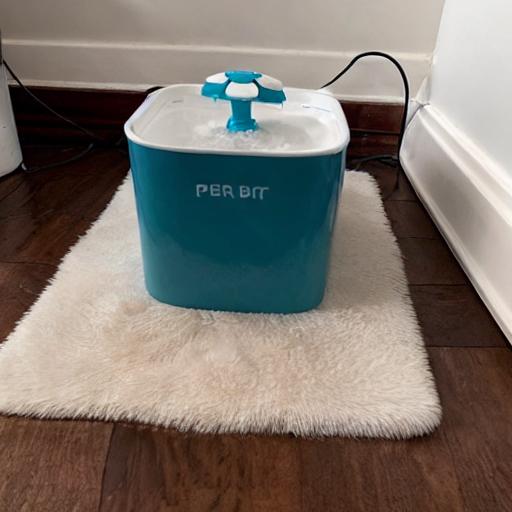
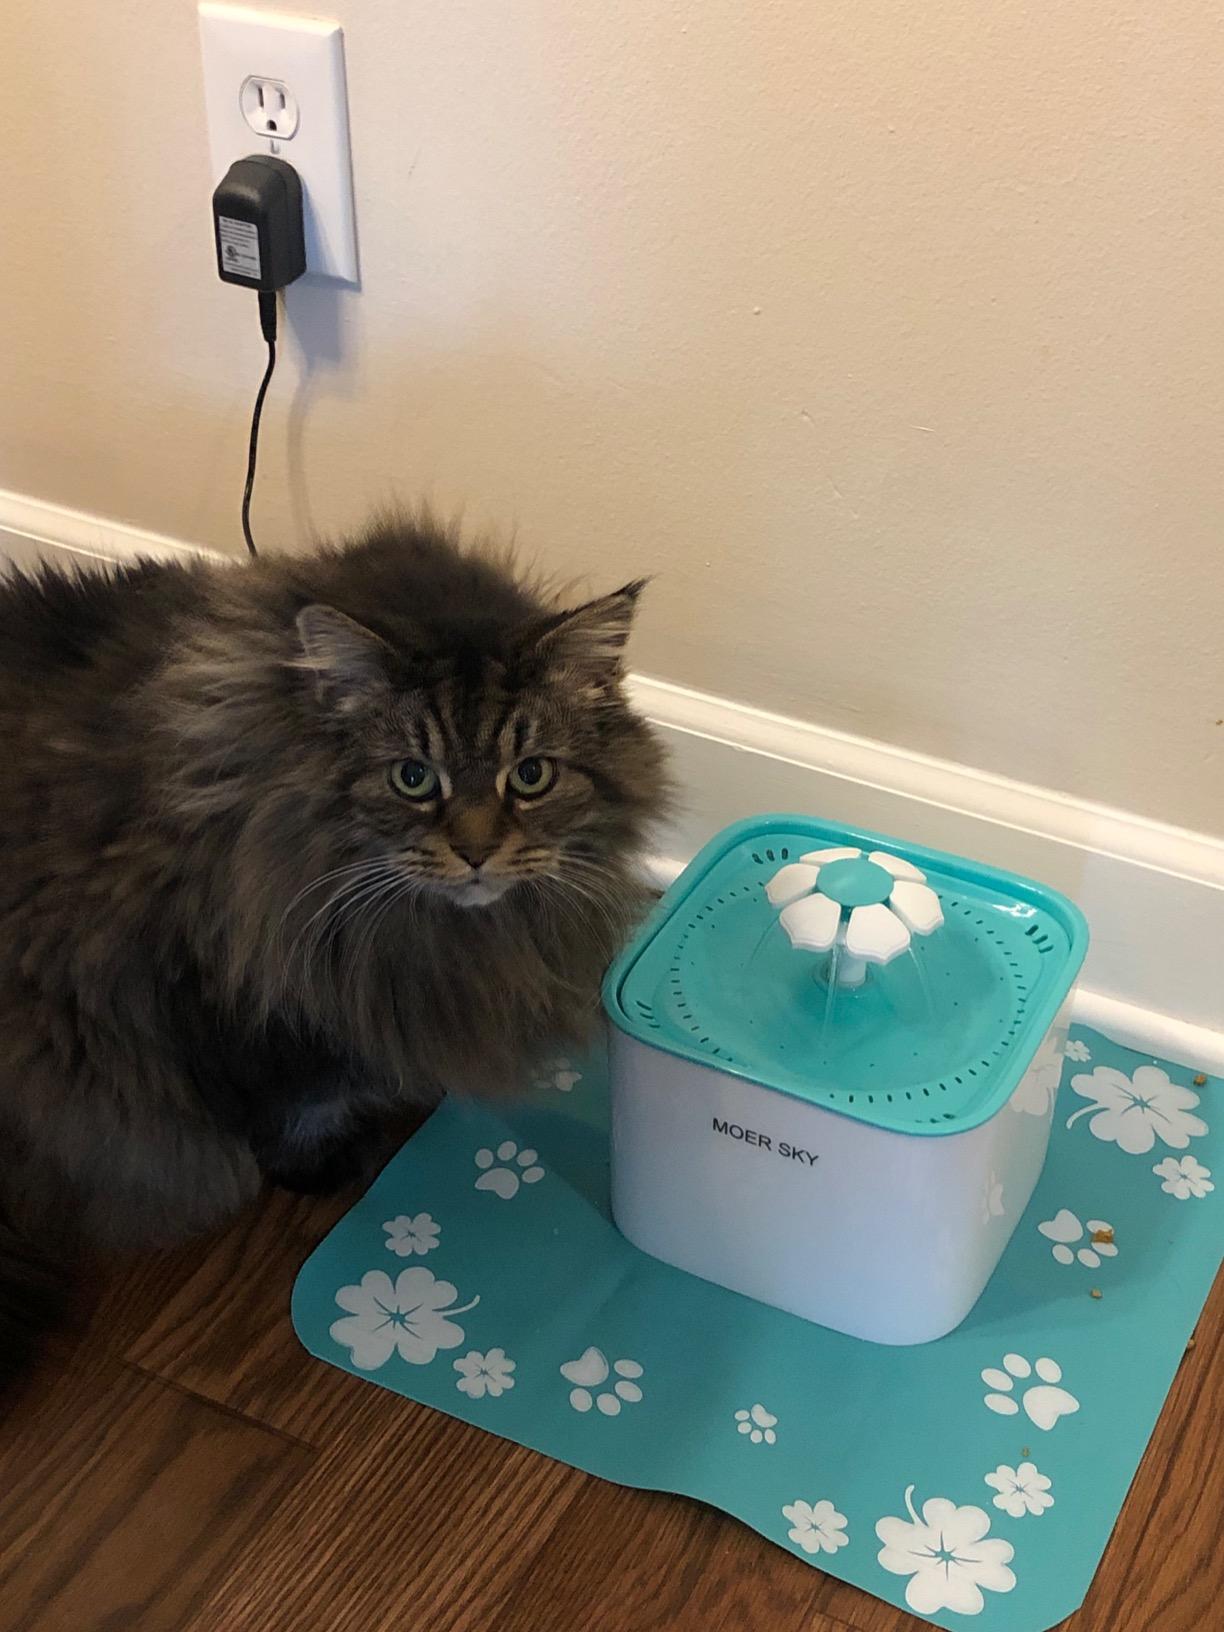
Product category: items_bowl
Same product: no